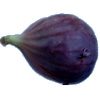
Label: Fig 1